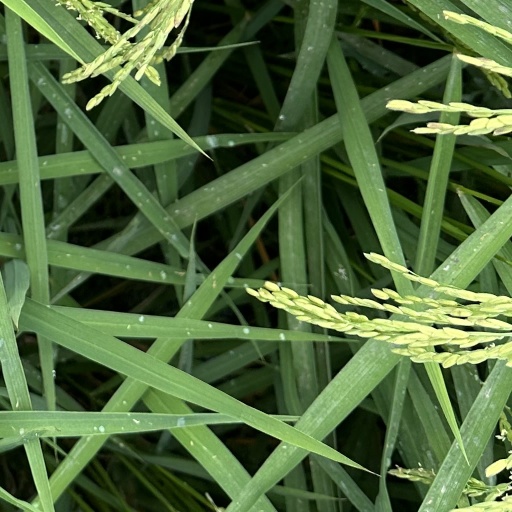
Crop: rice